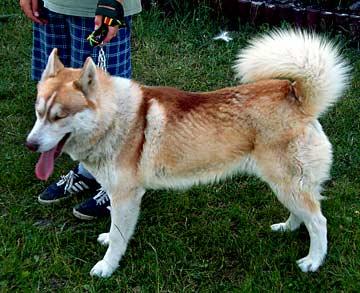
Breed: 1160-n000003-Siberian_husky